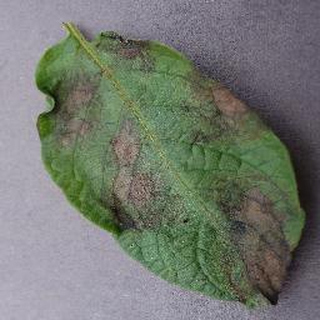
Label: potato_late_blight